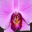
Label: orchid